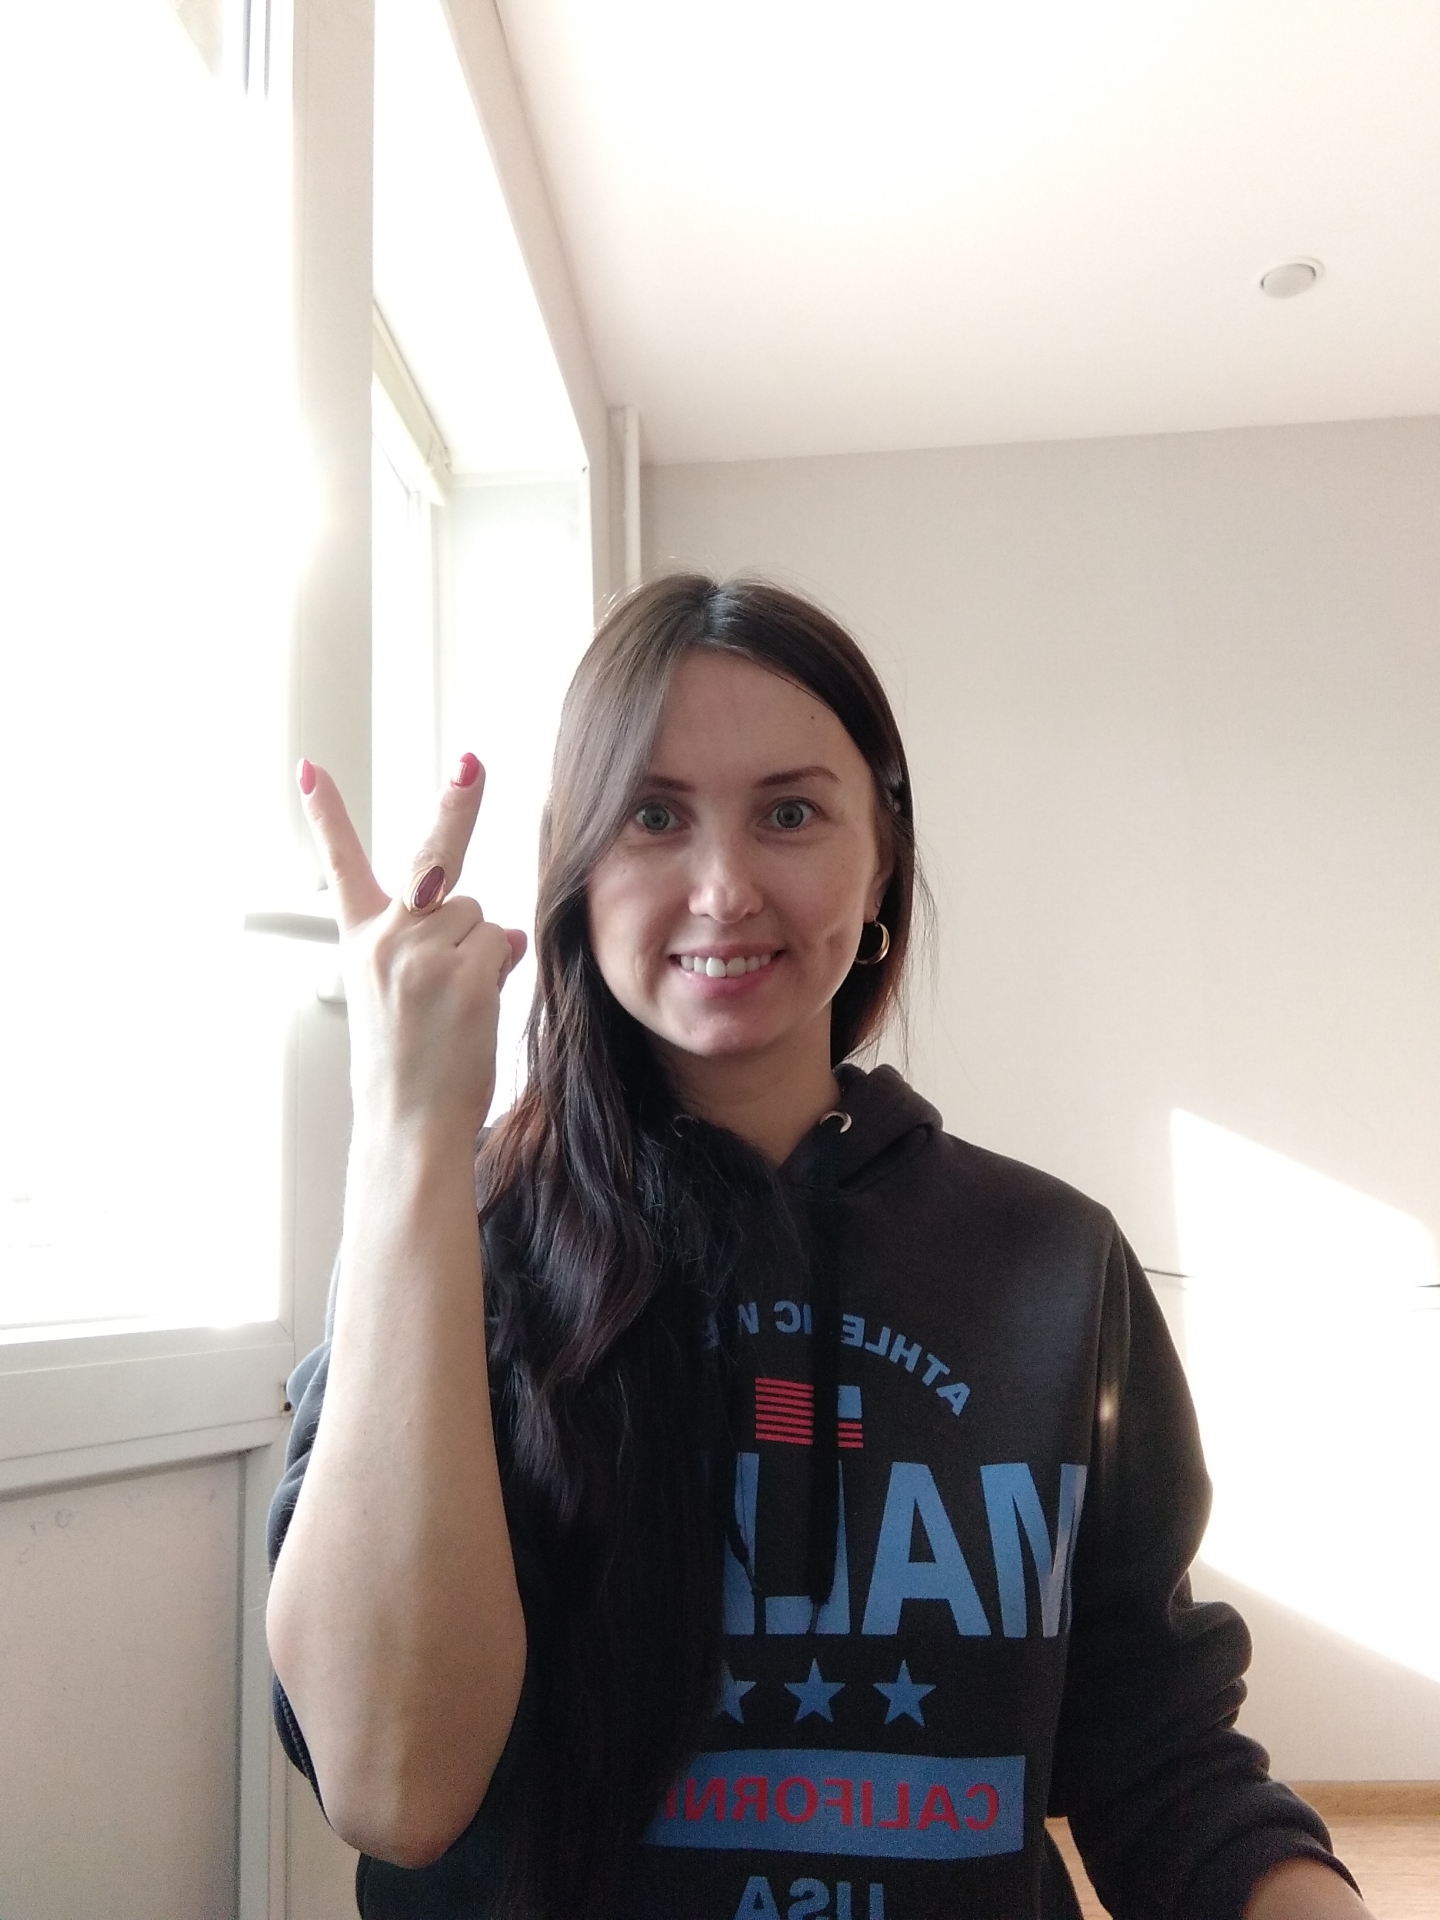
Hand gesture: peace_inverted